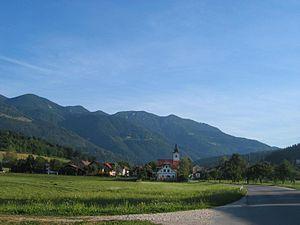
Rečica ob Savinji est une commune située dans la région de la Basse-Styrie au nord de la Slovénie. La commune a été créée en 2006 au départ d'une partie du territoire de la commune voisine de Mozirje.